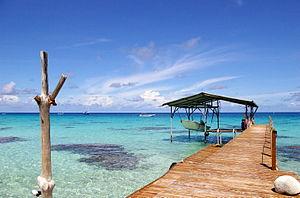
Vue du lagon intérieur de Fakarava depuis un ponton proche du village de Rotoava (Tuamotu, Polynesie française)
Fakarava est une commune de la Polynésie française dans l'archipel des Tuamotu. Le chef-lieu de cette dernière est Fakarava.
Le tourisme représente un secteur économique majeur en Polynésie française. La destination est particulièrement appréciée pour les activités de lagon tels que la plongée sous-marine et le PMT. C'est également une destination prisée pour les lunes de miel, qui représentent 25 % des séjours en Polynésie
La Polynésie française est une collectivité d'outre-mer de la République française composée de cinq archipels regroupant 118 îles dont 76 habitées : l'archipel de la Société avec les îles du Vent et les îles Sous-le-Vent, l'archipel des Tuamotu, l'archipel des Gambier, l'archipel des Australes et les îles Marquises. Elle est située dans le sud de l'océan Pacifique, à environ 6 000 kilomètres à l’est de l’Australie. Elle inclut aussi les vastes espaces maritimes adjacents. La Polynésie française est un territoire non autonome relevant de l’article 73 de la Charte des Nations unies.
Les îles Tuamotu, aussi connues sous l'expression toponymique archipel des Tuamotu, constituent un archipel de 76 atolls situé dans le Nord-Ouest de l'océan Pacifique Sud et faisant partie de la Polynésie française. Ce vaste ensemble insulaire très dispersé s'étend sur une longueur de 1 762 km selon une direction allant de l'ouest-nord-ouest vers l'est-sud-est. Les îles dépendent administrativement de la subdivision Tuamotu-Gambier.